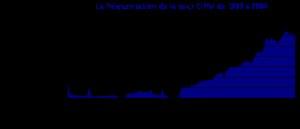
La tour Eiffel est une tour de fer puddlé de 324 mètres de hauteur située à Paris, à l’extrémité nord-ouest du parc du Champ-de-Mars en bordure de la Seine dans le 7ᵉ arrondissement. Son adresse officielle est 5, avenue Anatole-France.